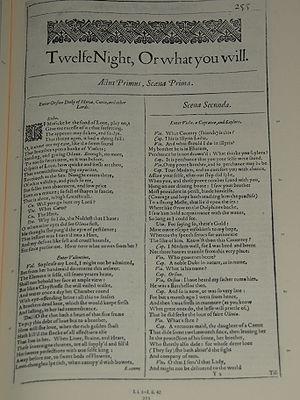
La Nuit des rois, ou Ce que vous voudrez est une comédie de William Shakespeare.